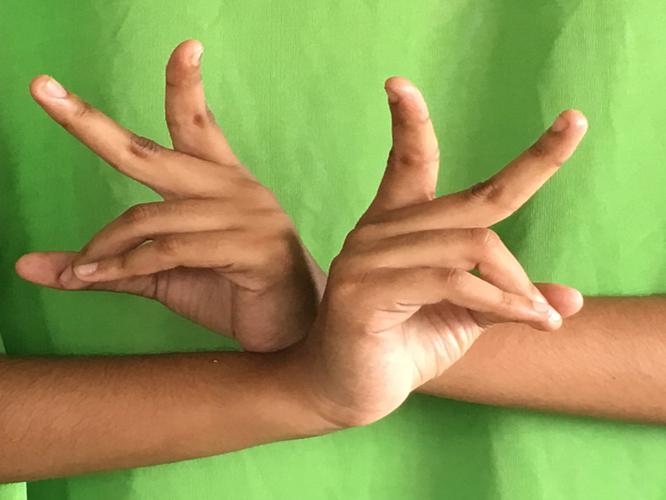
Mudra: Kartariswastika
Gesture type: double_hand